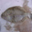
Label: flatfish